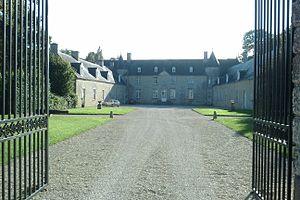
fr:Château de Plain-Marais This building is inscrit au titre des Monuments Historiques. It is indexed in the Base Mérimée, a database of architectural heritage maintained by the French Ministry of Culture,
Le château de Plain-Marais est une ancienne maison forte, du XIVᵉ siècle, entièrement remaniée au XVIIᵉ siècle, qui se dresse sur la commune de Beuzeville-la-Bastille, en Cotentin, dans le département de la Manche en région Normandie.
Cet article recense de manière non exhaustive les châteaux, maisons fortes, mottes castrales, manoirs, situés dans le département français de la Manche en région Normandie. Il est fait état des inscriptions et classements au titre des monuments historiques.
Cet article recense les monuments historiques situés dans l'arrondissement de Cherbourg, dans le département de la Manche.